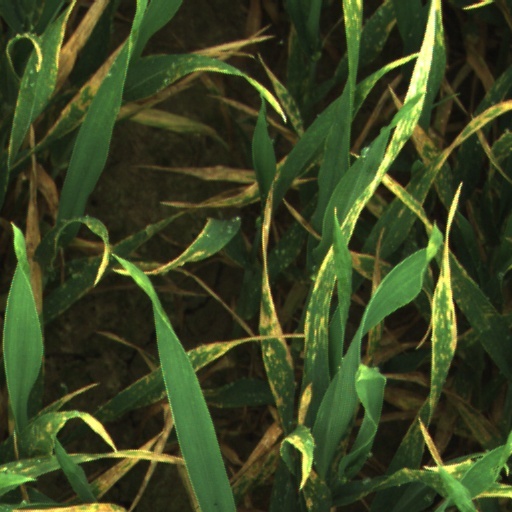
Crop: wheat